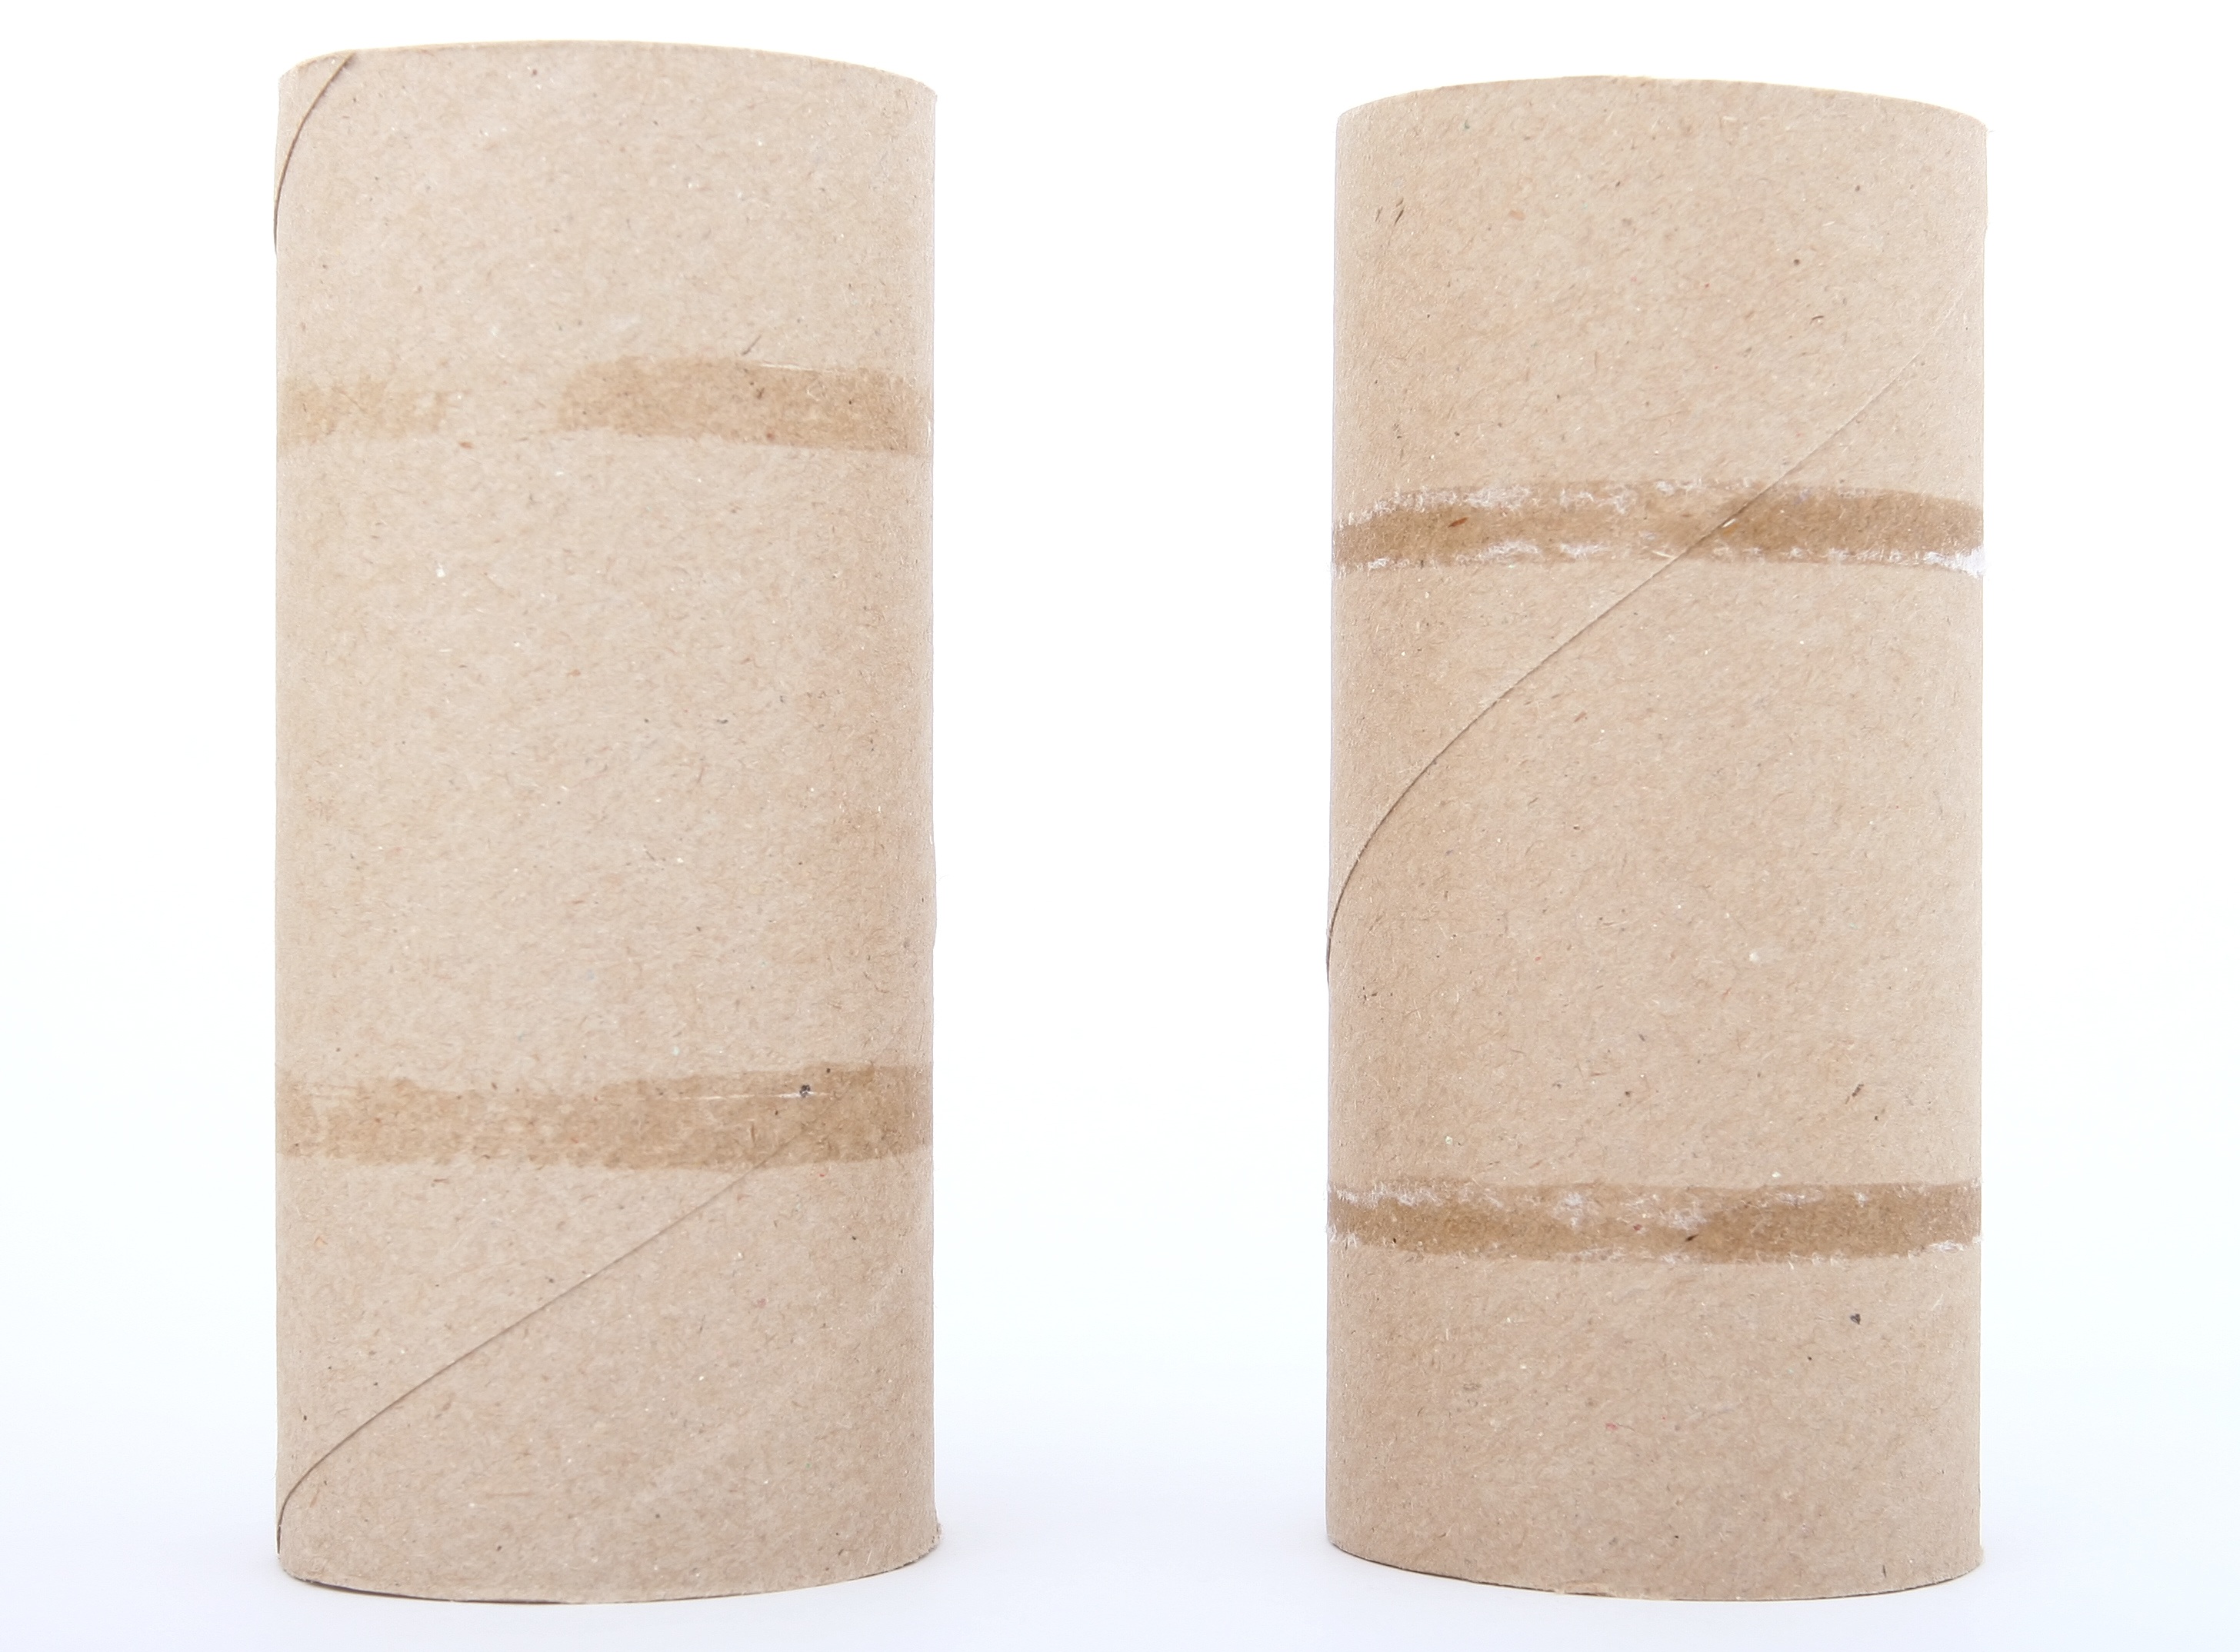
wood, white, home, wall, relax, peaceful, smooth, peace, clean, toilet, empty, rest, paper, lighting, health, material, wipe, sheet, bathroom, relaxation, moments, roll, bog, humor, humour, soft, delicate, problem, washroom, stress, cylinder, gentle, trouble, cleanup, basic, tissue, bottom, situation, soothing, hygiene, sanitation, healthcare, butt, facilities, useful, sanitary, bum, crapper, hygienic, bowel